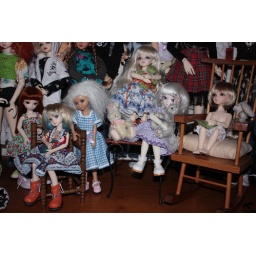
The girls all dressed up in Tea and my dresses. Lolke sitting in the big rocking chair in his bloomers ;-)